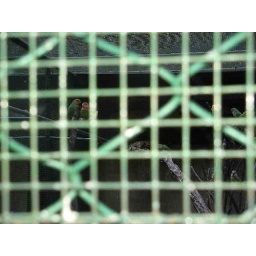
Love birds in the row3 column 3 cell :-)